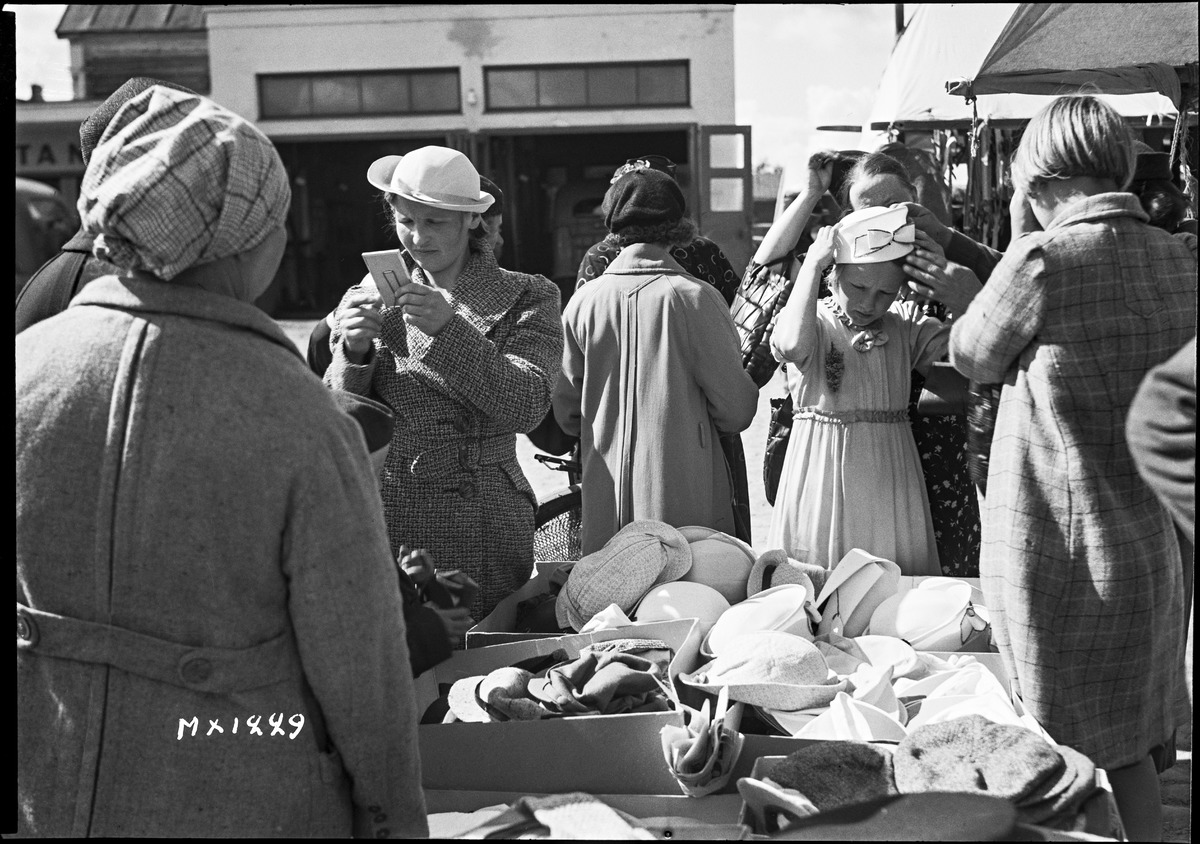
Kaupankäyntiä Oulun torilla juhannuksen aikaan
The Oulu market square in midsummer
sisällön kuvaus: Hattukauppaa Oulun kauppatorilla 23.6.1938 content description: Selling of hats at the Oulu market square on June 23, 1938.
Vuosi: 1938
Paikka: Suomi, Oulu, Suomi, Pohjois-Pohjanmaa, Oulu
Aiheet: Oulun kauppatori; Oulun tori; kauppa; kauppiaat; torikauppiaat; torit; hatut; Oulu market square; market squares; sellers; customers